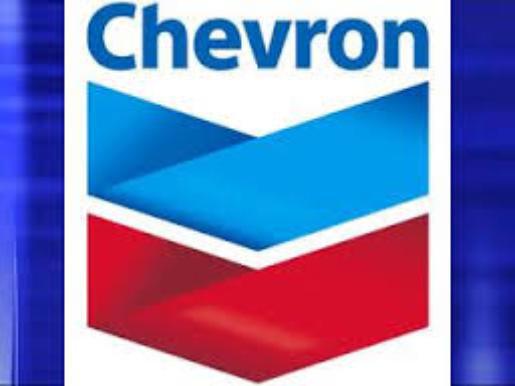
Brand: Chevron
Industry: Transportation